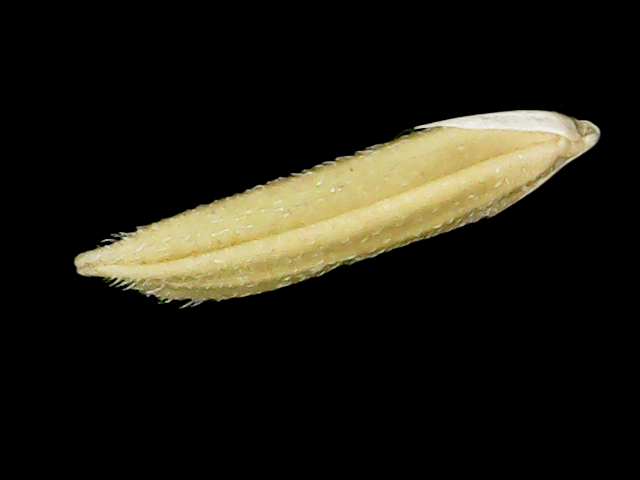
Rice variety: Binadhan20